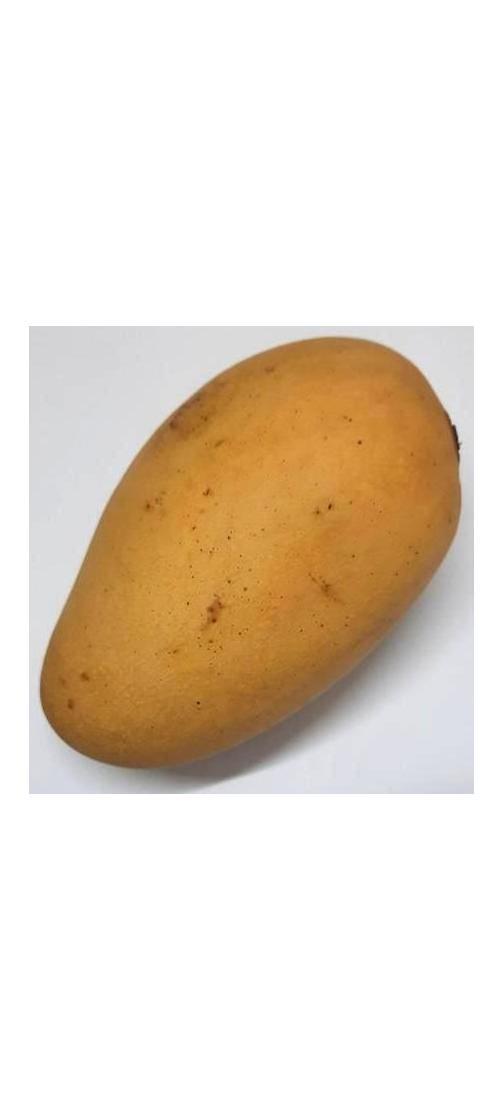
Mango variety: Katimon